Tetrix Robotics Kit

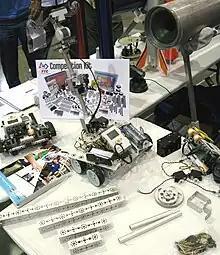
TETRIX kit for FIRST Tech Challenge

TETRIX Robotics consists of two robotic kits by Pitsco Education. The two sets are the TETRIX MAX building system and the TETRIX PRIME building system. They are intended to be used as educational robotics and for competitions such as the FIRST Tech Challenge.